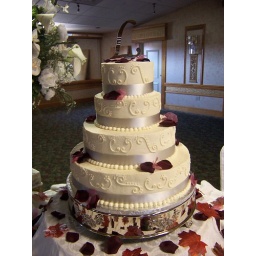
Ribbon and silk leaves provided by bride. Round silver cake stand rental $30 with a portion returned